Rotterdamsch Tooneel

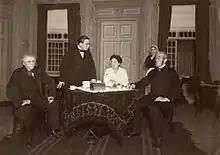
A scene from "Martin Jacobi's Remedie" being staged by the Rotterdamsch Tooneel, 1919

Because its name is fairly generic, there were other theatres in Rotterdam history which were known by the same name.